February 28 incident

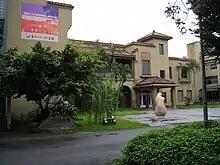
Today's 228 Memorial Museum in Taipei is housed in a broadcast station that played a role in the incident.

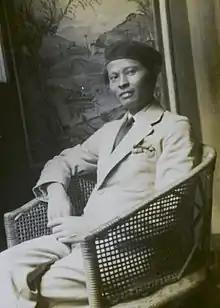
Painter and Professor Tan Teng-pho was killed in Chiayi

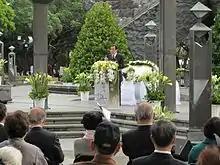
President Ma Ying-jeou addresses the families of victims of the February 28 incident

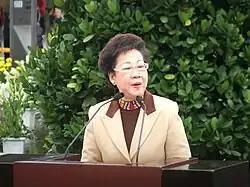
Vice President Annette Lu, once a political prisoner, speaking at the 228 Memorial in 2008.

On the evening of February 27, 1947, a Tobacco Monopoly Bureau enforcement team in Taipei went to the district of , Twatutia (Dadaocheng in Mandarin), where they confiscated contraband cigarettes from a 40-year-old widow named Lin Jiang-mai (林江邁) at the Tianma Tea House. When she demanded their return, one of the men struck her in the head with the butt of his gun, prompting the surrounding Taiwanese crowd to challenge the Tobacco Monopoly agents. As they fled, one agent shot his gun into the crowd, hitting a bystander who died the next day. The crowd, which had already been harbouring feelings of frustration from unemployment, inflation, and corruption towards the Nationalist government, reached its breaking point. The crowd protested to both the police and the gendarmes but was mostly ignored.